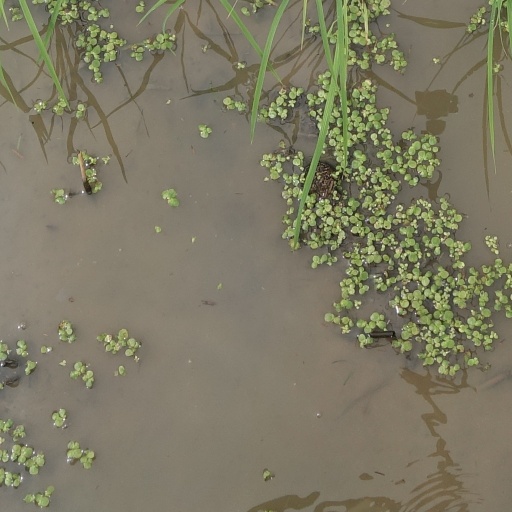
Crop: rice